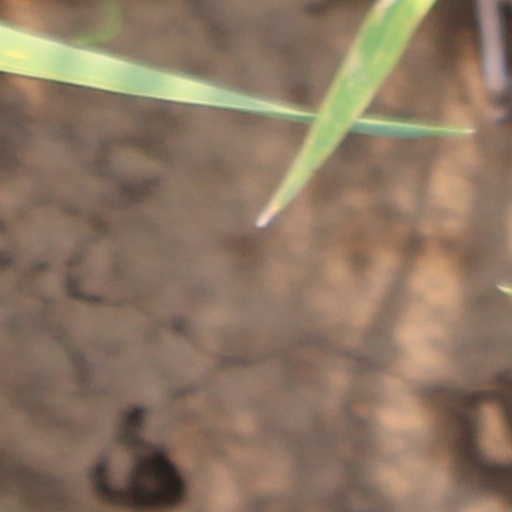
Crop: wheat